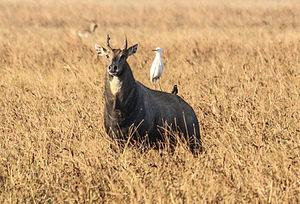
Antilope Nilgaut mâle (Boselaphus tragocamelus) dans le parc national de Velavadar, Inde